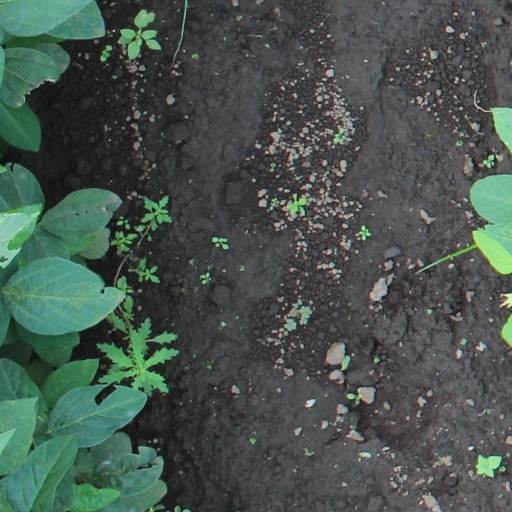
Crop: soybean